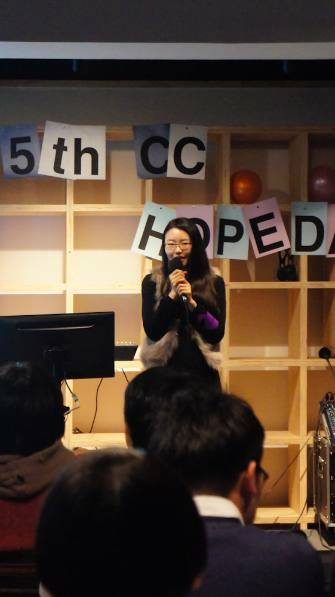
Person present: Yes